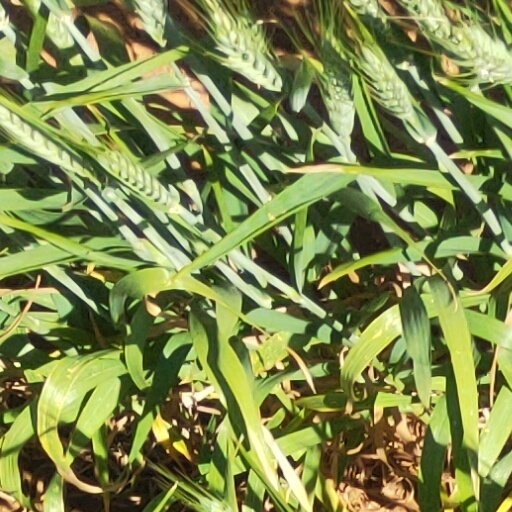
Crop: wheat